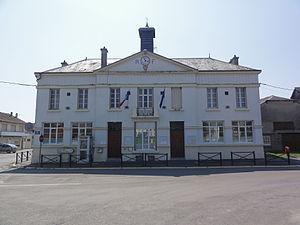
Rocquigny (Ardennes) mairie
Rocquigny-la-Hardoye est une ancienne et éphémère commune française, située dans le département des Ardennes en région Grand Est.
Rocquigny est une commune française, située dans le département des Ardennes en région Grand Est.